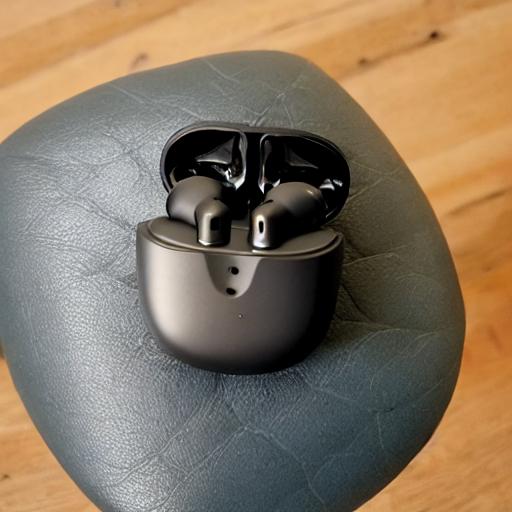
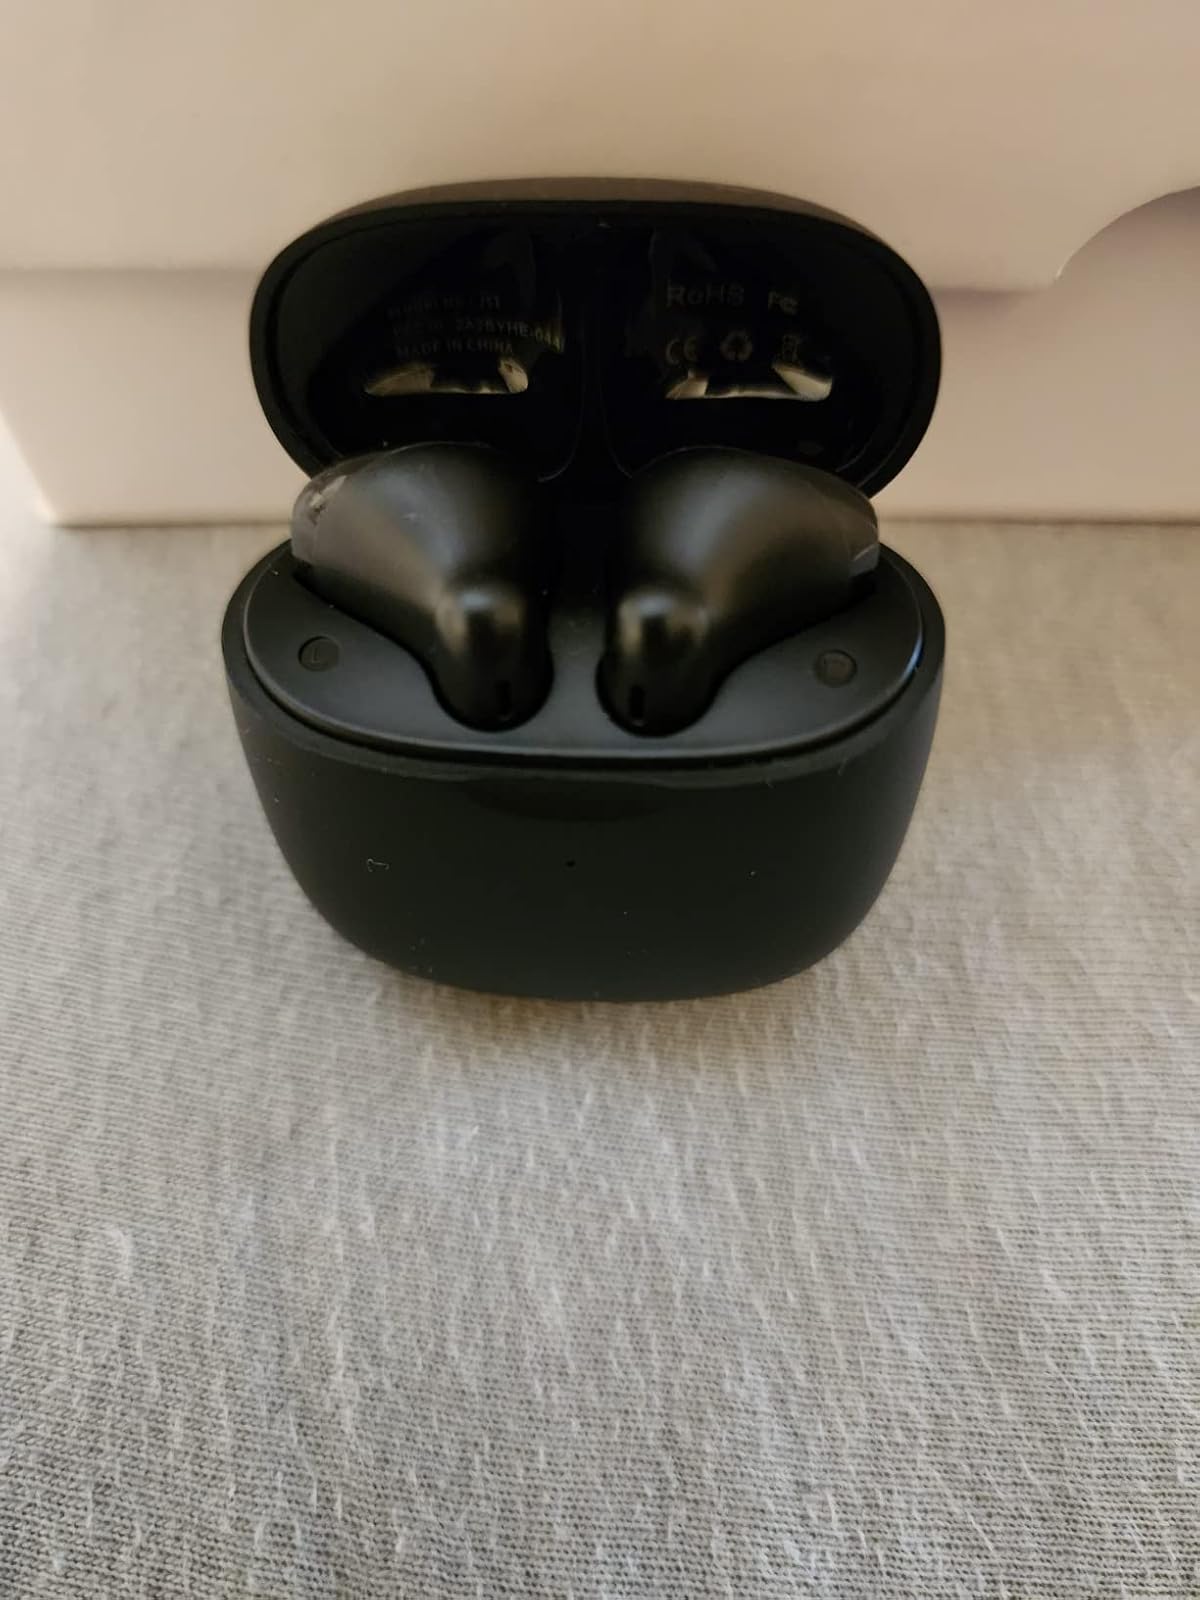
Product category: earbuds
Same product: no